Greer, Arizona

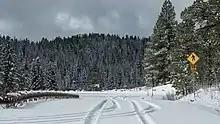
Access to Greer in the winter

Greer has a Humid continental climate (Köppen Dsb) with warm summers coupled with chilly nights and cold, snowy winters. Due to its high elevation at more the 8,000 feet (2,438 m) summer temperatures range from the mid 60s to high 70s but the area will occasionally reach temperatures around 80 °F (27 °C) or higher. During the summer months, monsoon storms develop daily in the late morning and early afternoon, bringing heavy rain, strong wind, thunder, lightning, and even hail. These thunderstorms help lower temperatures of the surrounding areas. In July, the average high temperature is 76.0 °F (24.4 °C) with an average low temperature of 46.8 °F (8.2 °C) and in January, the average high temperature is 42.6 °F (5.9 °C) with an average low temperature of 13.5 °F (−10.0 °C).